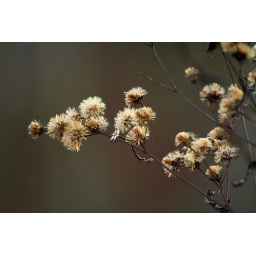
Seed head at lake beside home Nov 28 2010